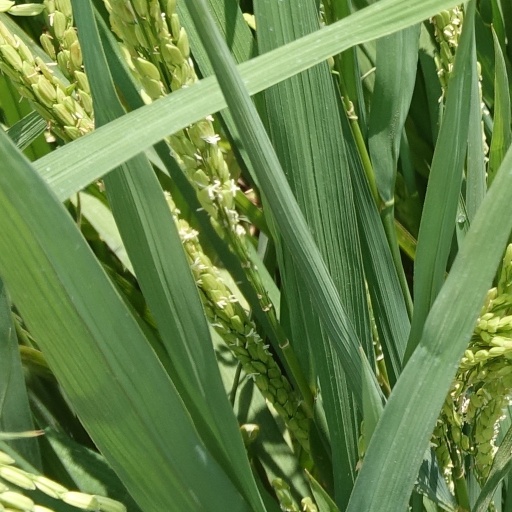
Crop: rice